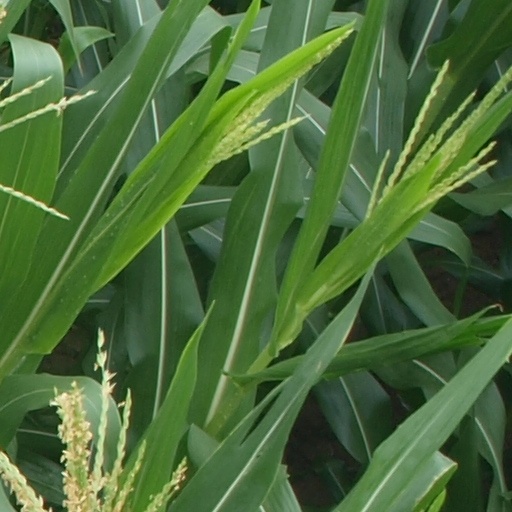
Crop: maize; corn